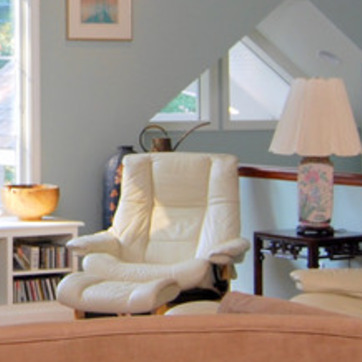
Material: leather